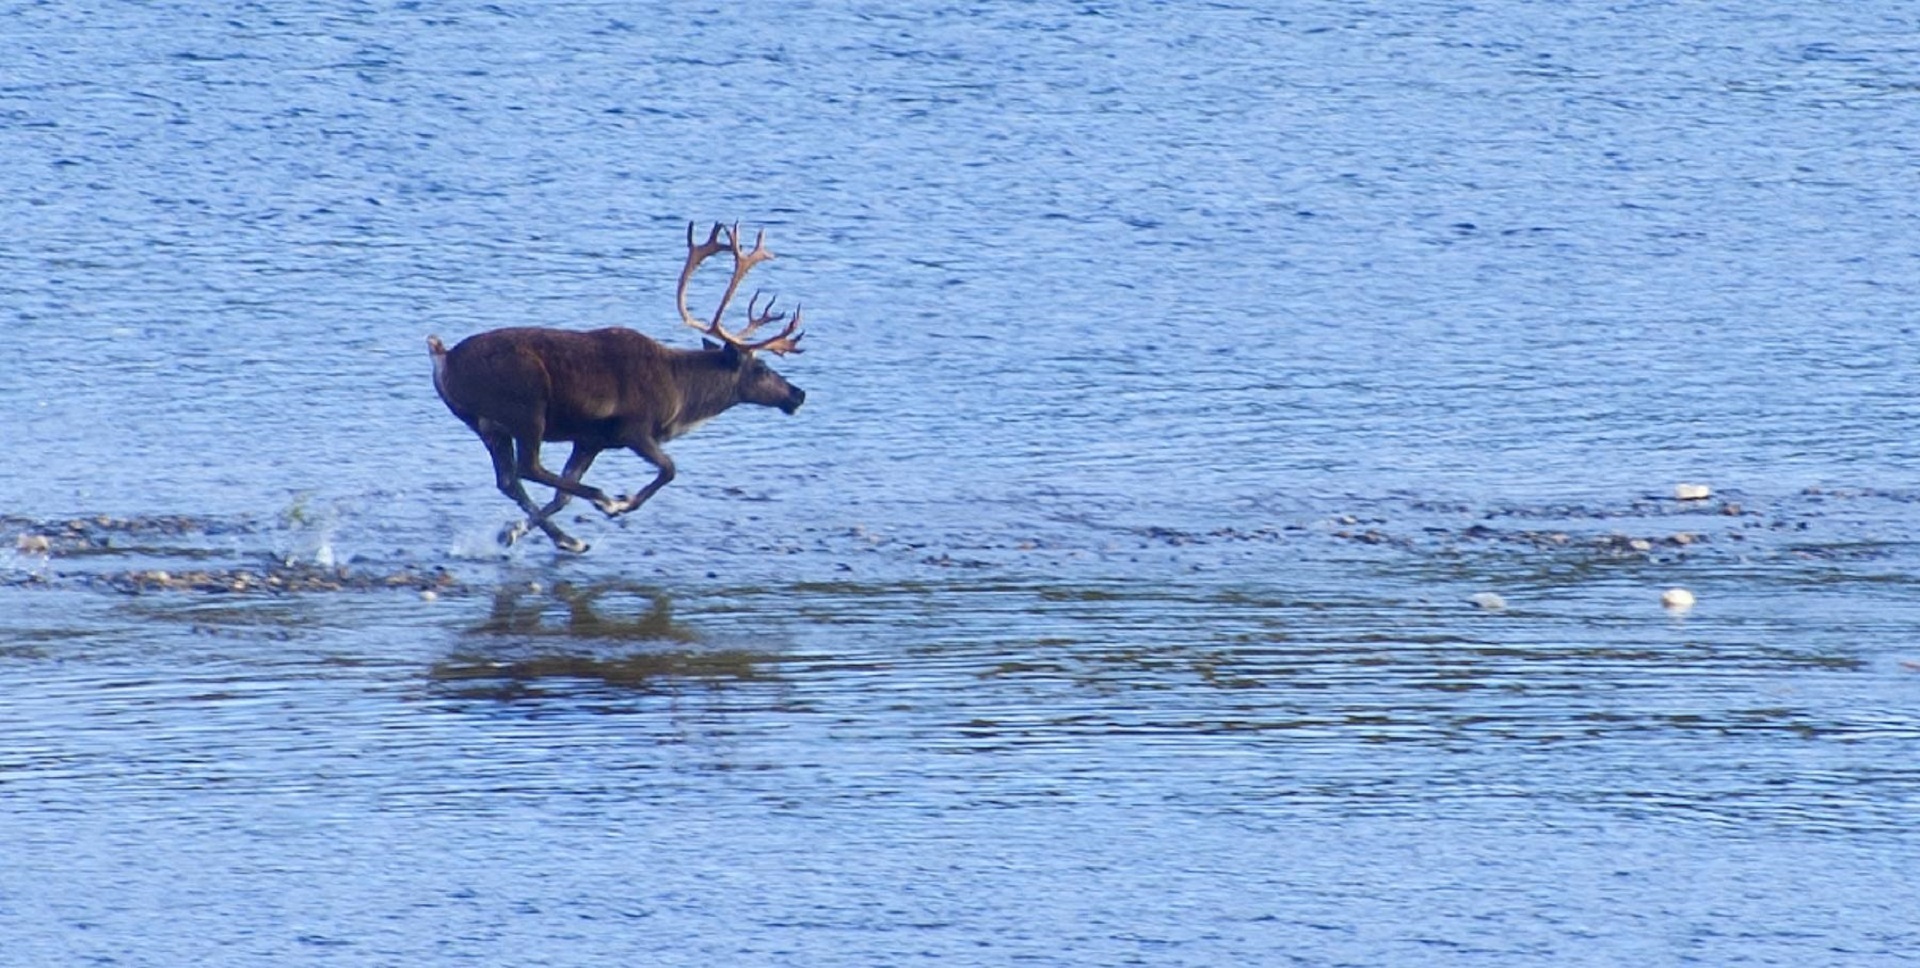
sea, water, wilderness, running, wildlife, wild, deer, fur, reflection, natural, mammal, outdoors, reindeer, antlers, tundra